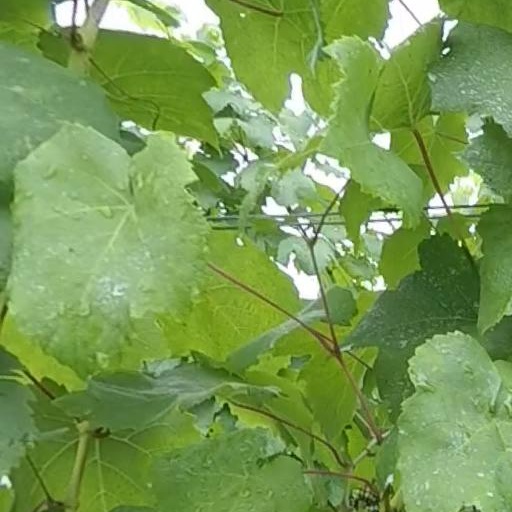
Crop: grape